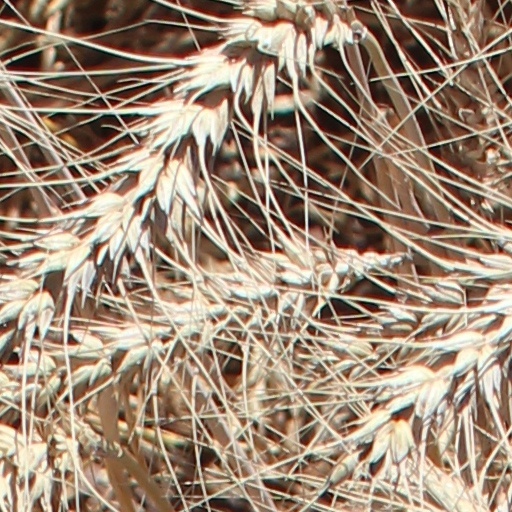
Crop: wheat